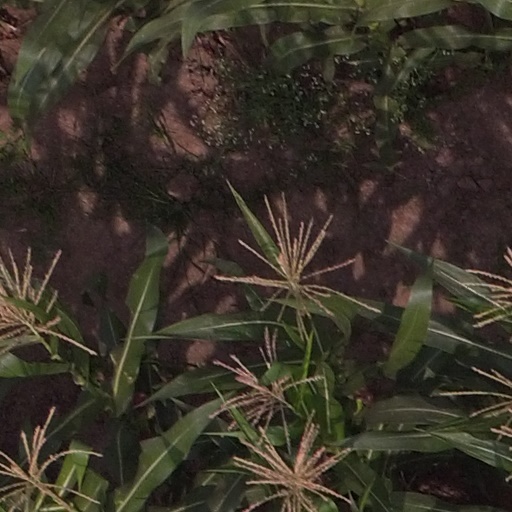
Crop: maize; corn